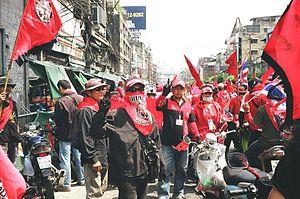
Les manifestations politiques thaïlandaises de 2010 sont une série de manifestations et d'émeutes politique qui ont eu lieu en Thaïlande de mars à mai 2010, opposant les « chemises rouges » du Front national uni pour la démocratie et contre la dictature au gouvernement constitué par le Parti démocrate. Ces manifestations sont le résultat direct de la crise politique récurrente qui a lieu depuis le coup d'état de 2006. Les manifestations se sont à plusieurs reprises muées en de violentes confrontations entre les chemises rouges et l'armée, faisant plus de 85 morts et 2 100 blessés.